Torra di Fiurentina

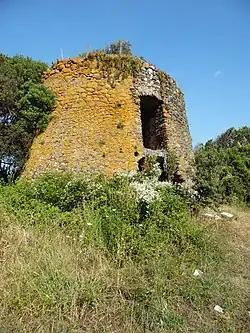

The Tower of Fiurentina is a ruined Genoese tower located in the commune of San-Giuliano on the east coast of the Corsica. Only part of the base survives.